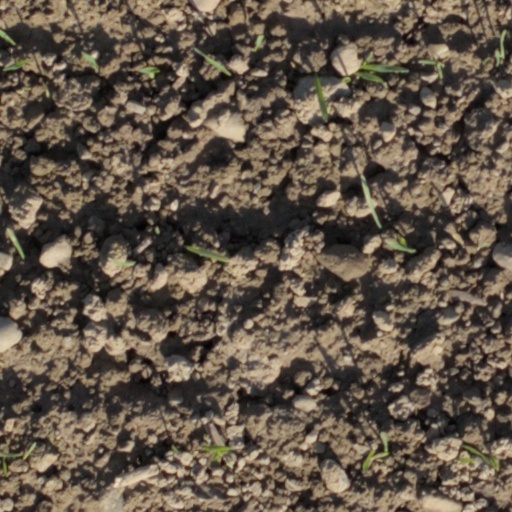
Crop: wheat